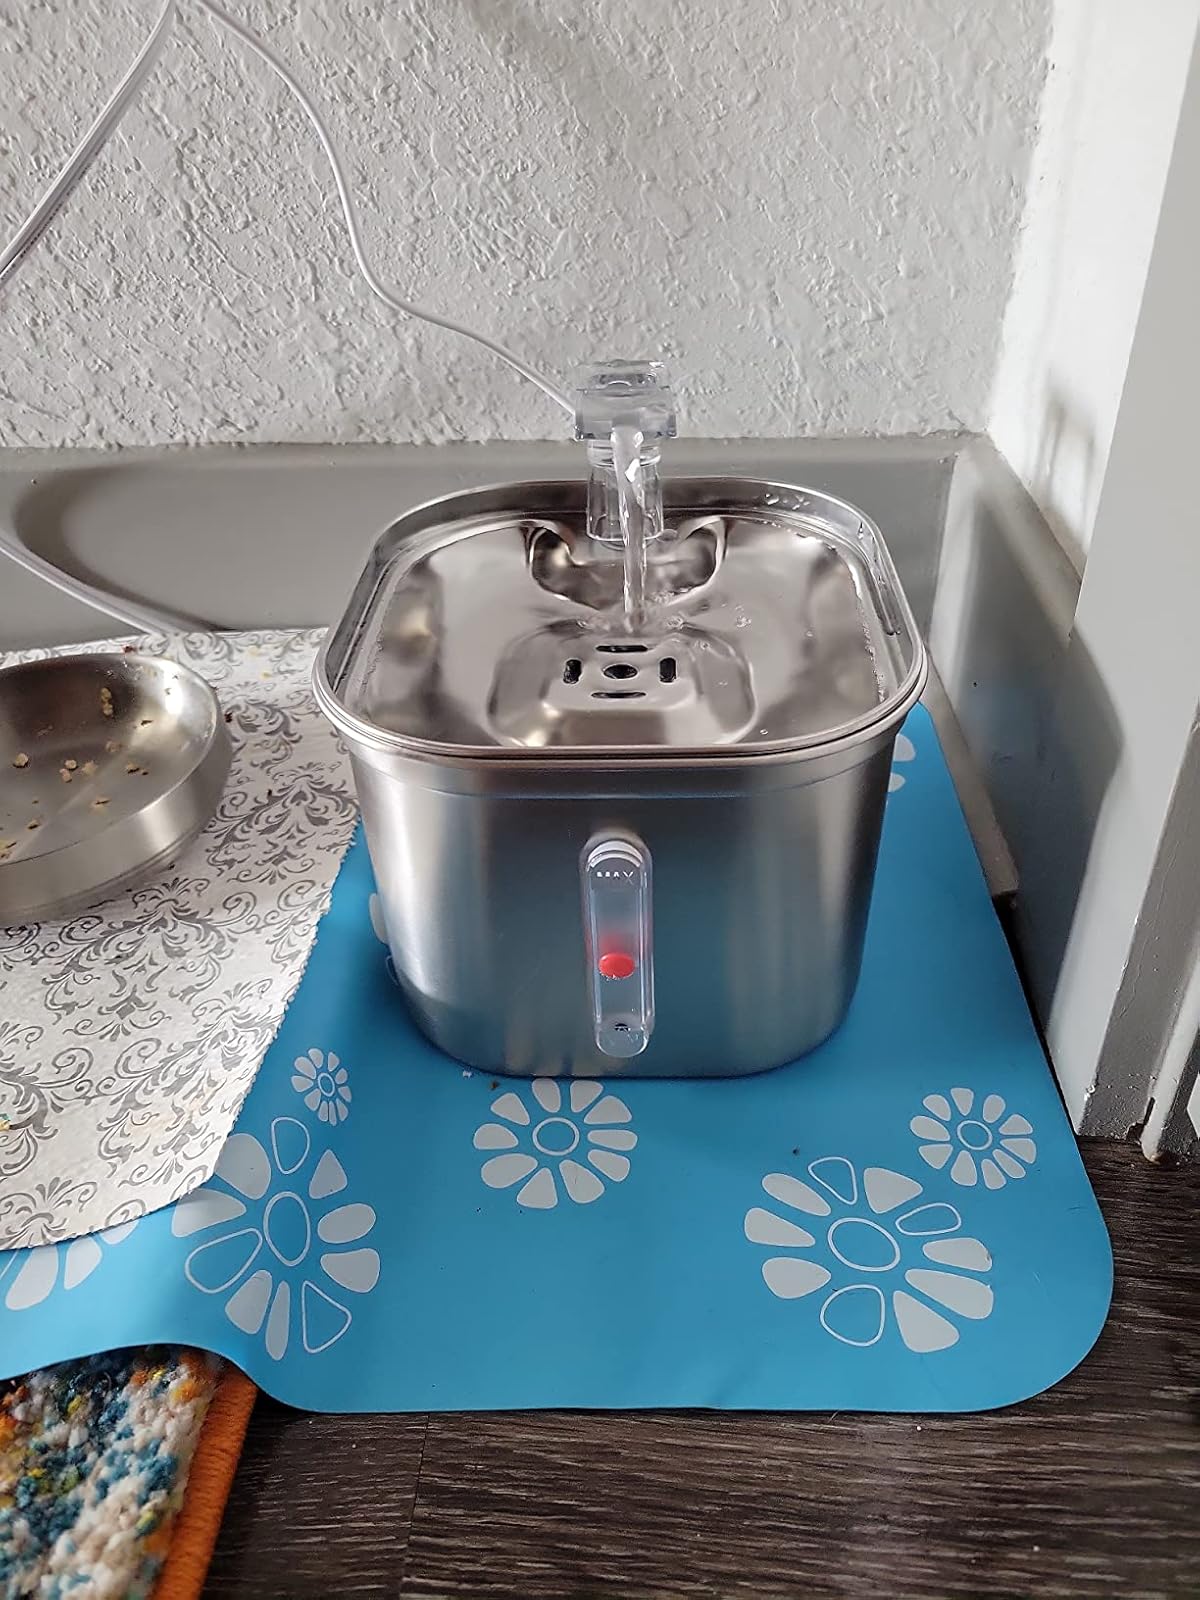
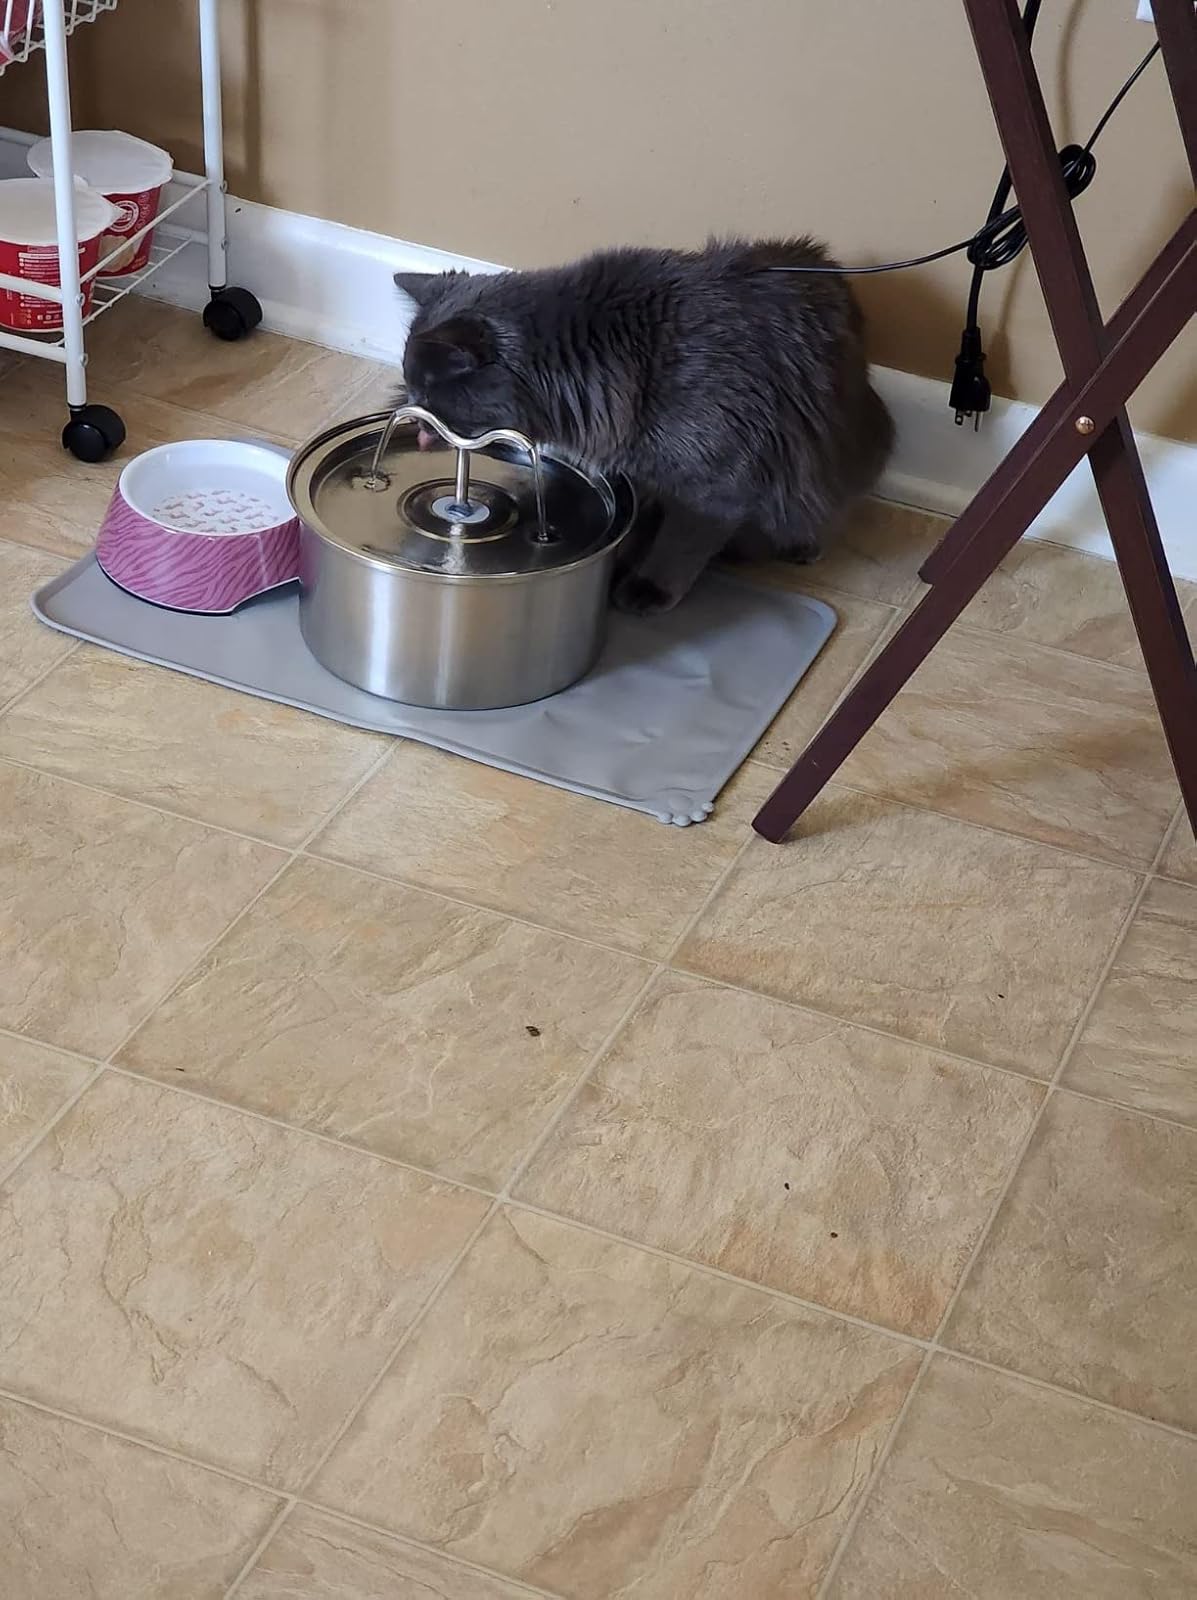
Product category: items_bowl
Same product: no